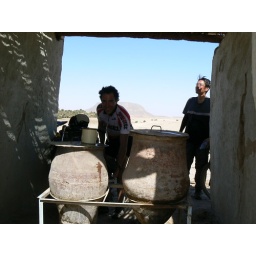
Drinking water on the road in the Nubian Desert. We always filter it before drinking it